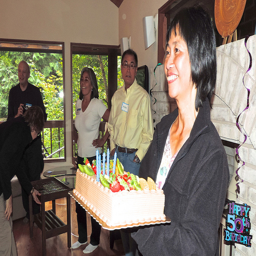
a woman holding a sheet cake with candles in her hands.
A woman standing in a room with a cake and some people.
A woman holding a cake in front of a few other people
It's birthday time for someone at the office
A woman holding a cake decorated with fruit